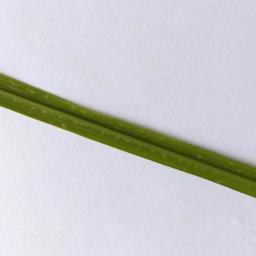
Label: Rice___Healthy